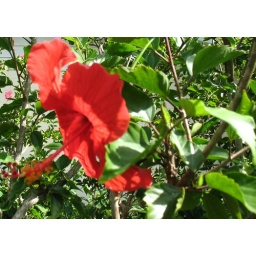
fall upon the red hibiscus..do flowers 'think' ..&lt;b&gt;&amp;copy;SD&lt;/b&gt; All Rights Reserved